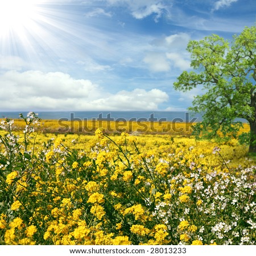
spring field covered with yellow flowers under a blue , sunny sky